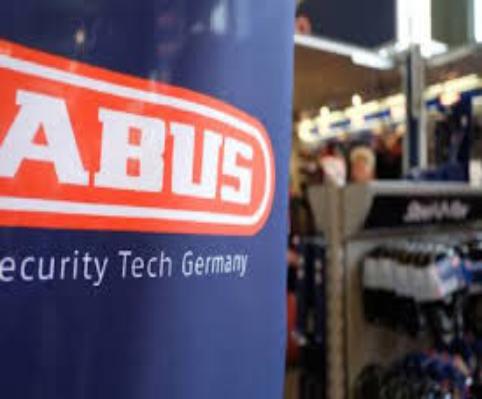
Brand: abus
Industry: Others